Bolton Artillery

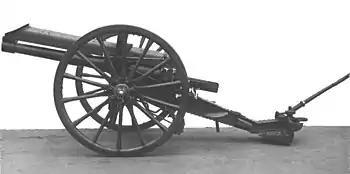
15-pounder gun issued to TF field batteries.

When the Volunteers were subsumed into the new Territorial Force (TF) under the Haldane Reforms of 1908, the unit became the III (or 3rd) East Lancashire Brigade, Royal Field Artillery, consisting of the 18th, 19th and 20th Lancashire Batteries and the III East Lancashire Brigade Ammunition Column (BAC). From March 1909 it was granted the subtitle 'The Bolton Artillery', alongside the Manchester Artillery (II East Lancs) and Cumberland Artillery (IV East Lancs). The brigade formed part of the TF's East Lancashire Division and was equipped with four 15-pounder field guns to each battery. On the outbreak of war the brigade was commanded by Lt-Col C.E. Walker, TD.